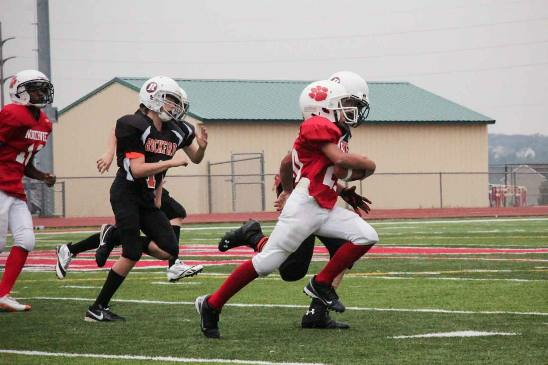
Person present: Yes